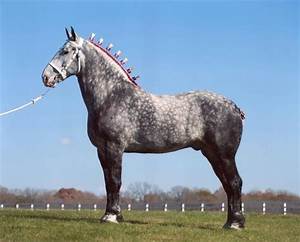
Label: cavallo